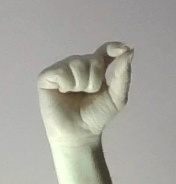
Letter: fa